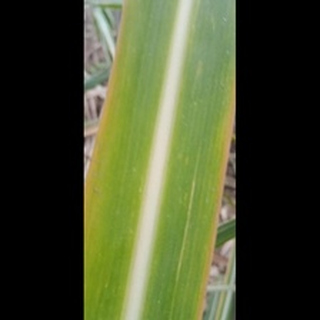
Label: sugarcane_yellow_leaf_disease